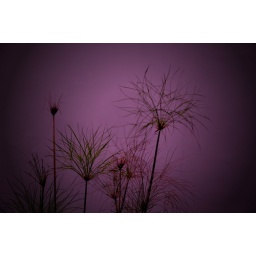
we might get rid of this plant as the pot collects so much water and mosquitoes breed in it.